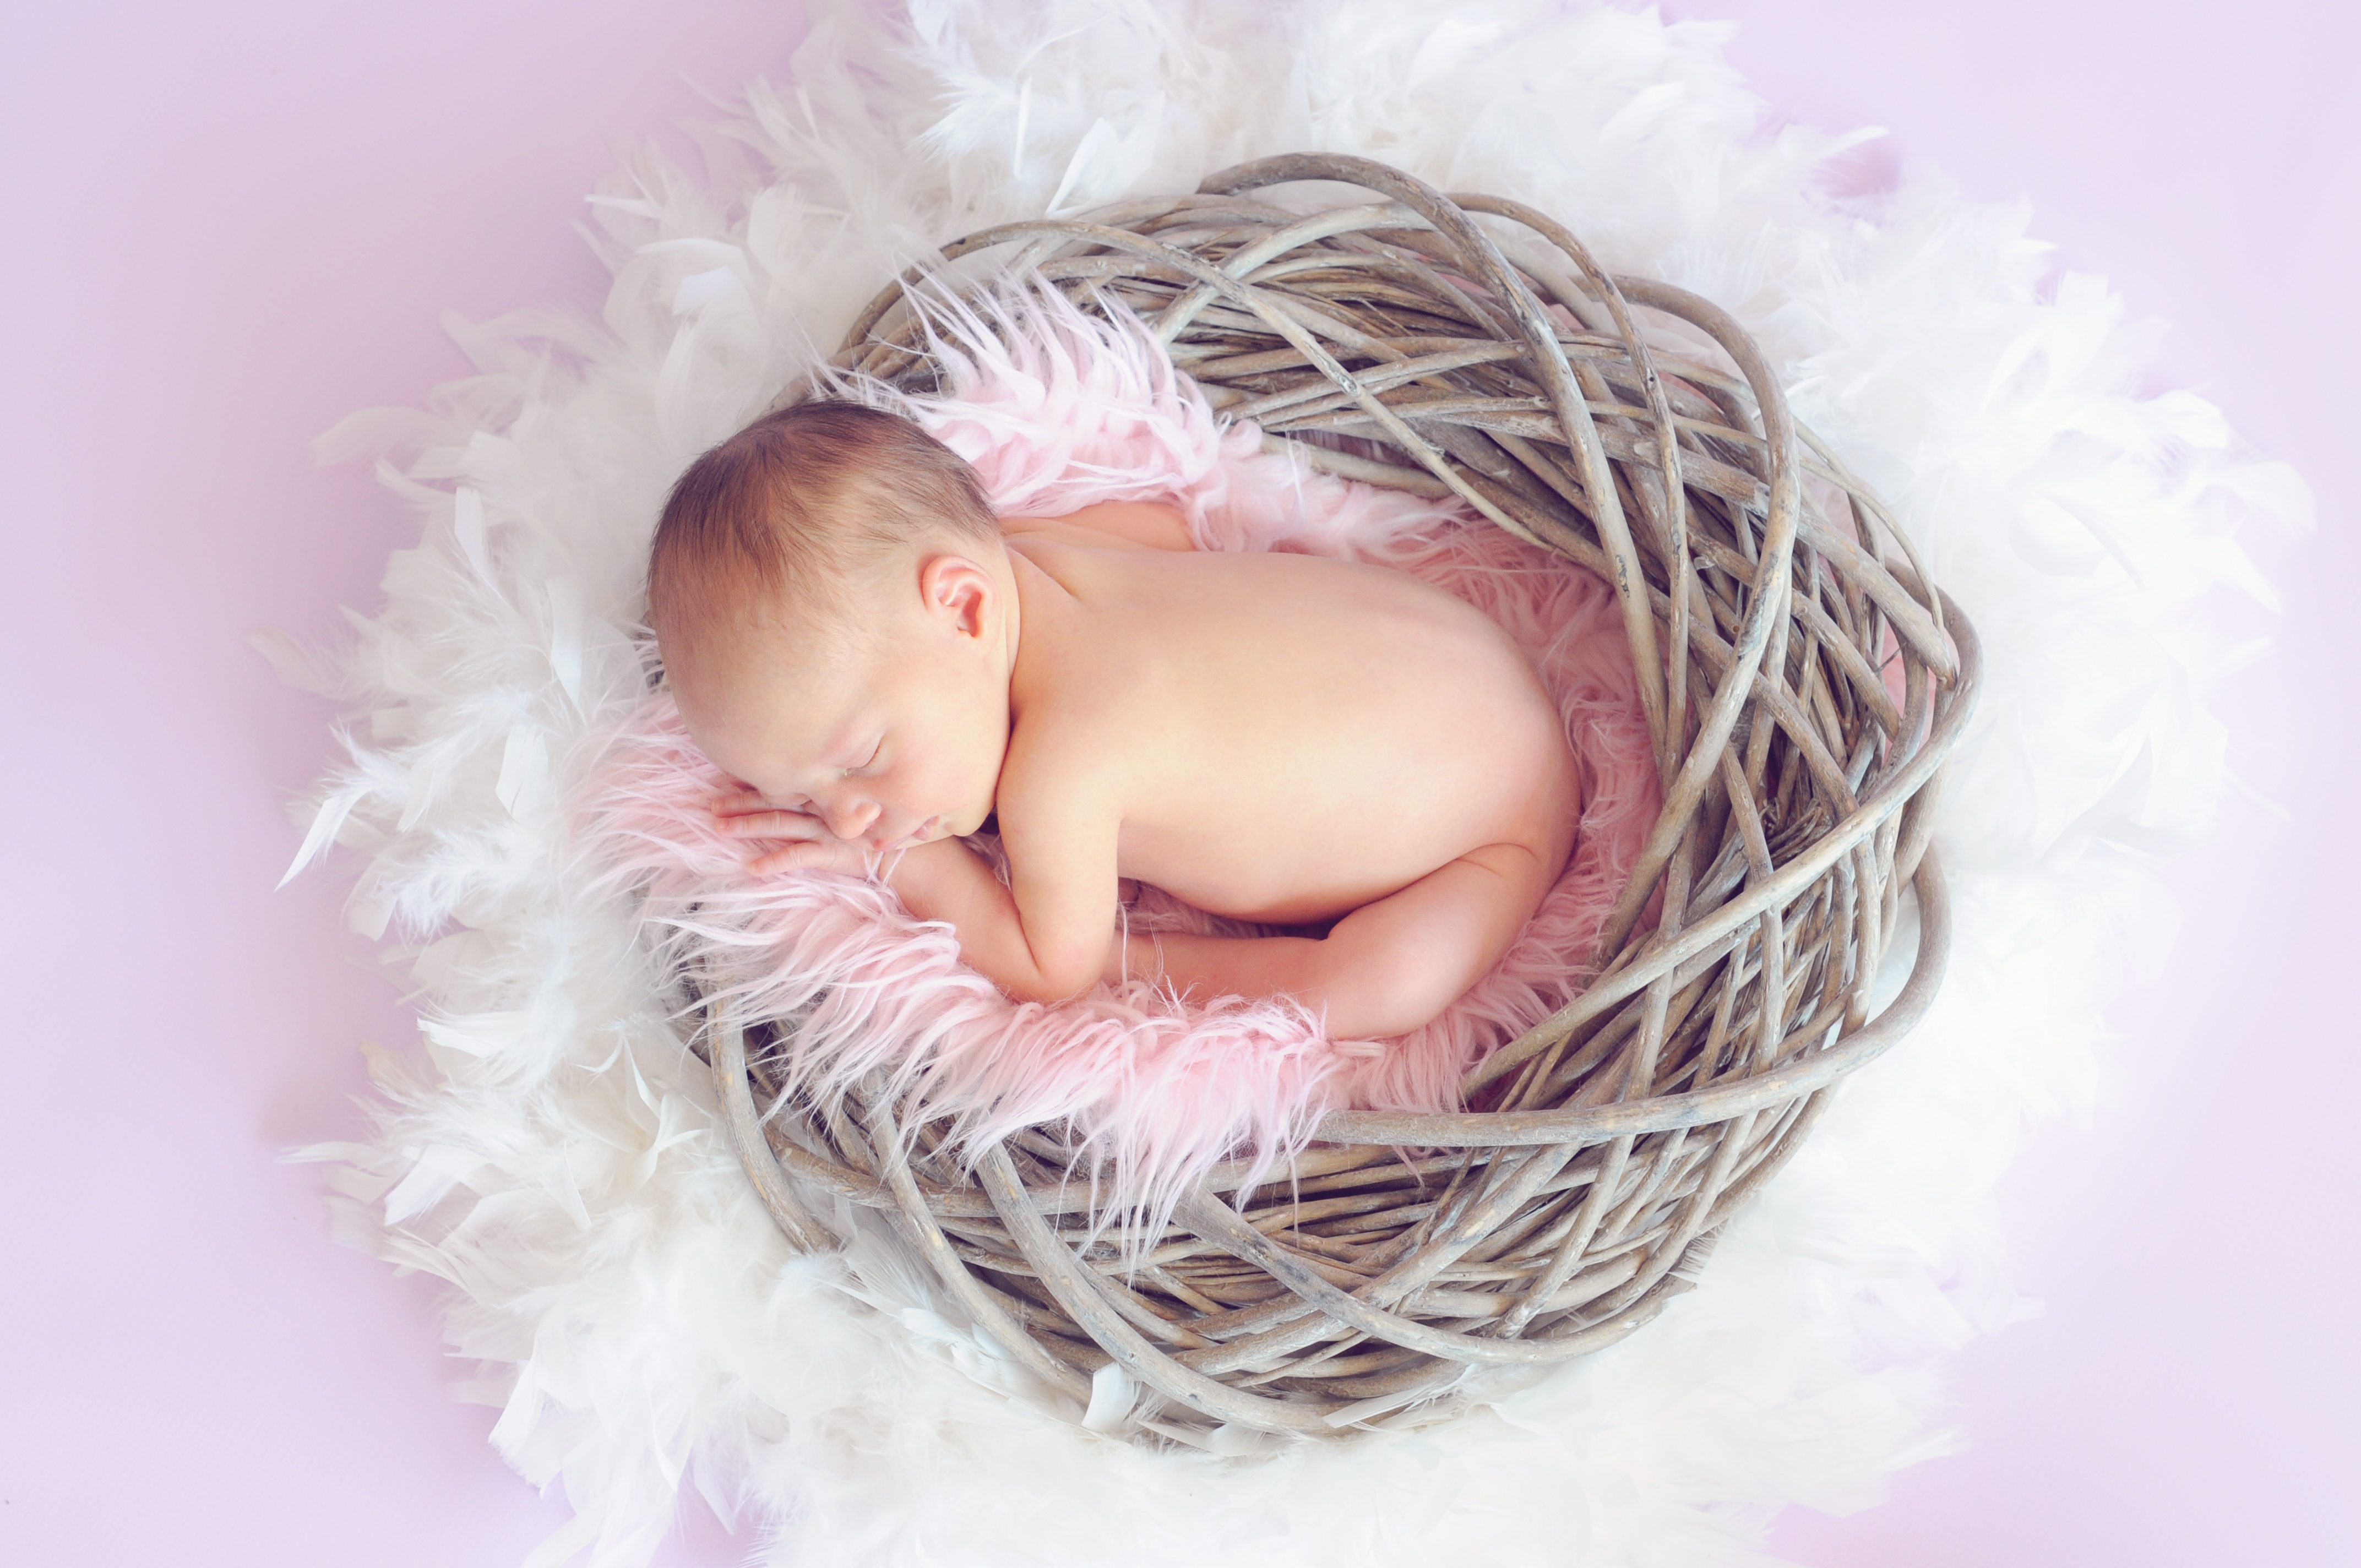
person, petal, child, pink, baby, product, infant, toddler, baby girl, sleeping baby